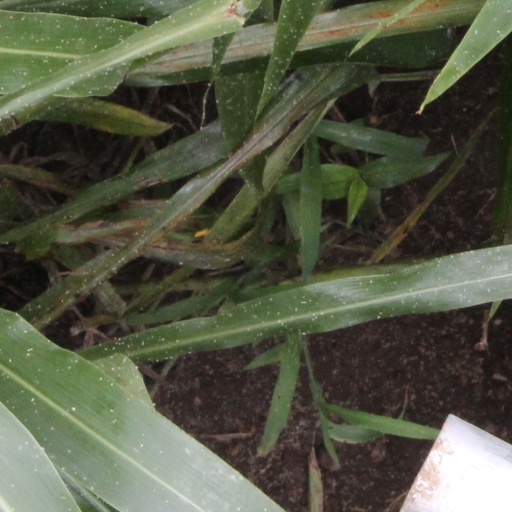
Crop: sorghum